Hawaiian Philatelic Society

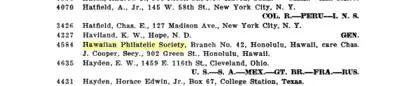
Hawaiian Philatelic Society, Branch No. 42 of the American Philatelic Society, as listed in "The Philatelist" in 1916

The society meets at 7 p.m. on the second Monday of the month at St. Louis Alumni Association Clubhouse located at 925 Isenberg Street, Moiliili, Honolulu. Membership forms are available on the society website.